Ishai Golan

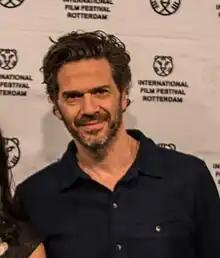
Ishai Golan at the 47th International Film Festival Rotterdam, 2018

Ishai Golan (born 22 November 1973) is an Israeli film and television actor. In 2010, he won the Israeli Television Academy award for Best Actor for playing Uri Zach in "Prisoners of War" ("Hatufim").